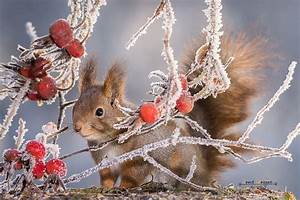
Label: scoiattolo